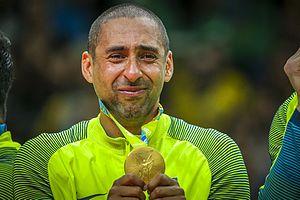
Volley-ball aux Jeux olympiques d'été en 2016 (hommes) Finale: Brésil - Italie